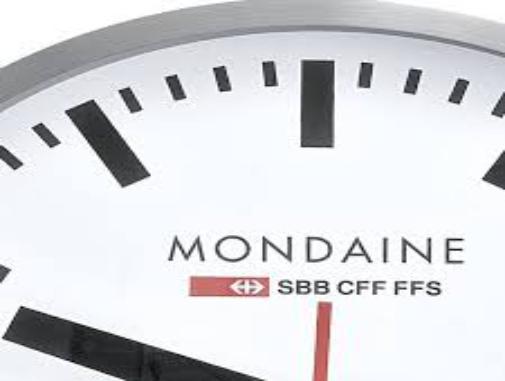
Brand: mondaine
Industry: Food